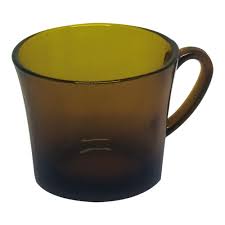
Label: glass